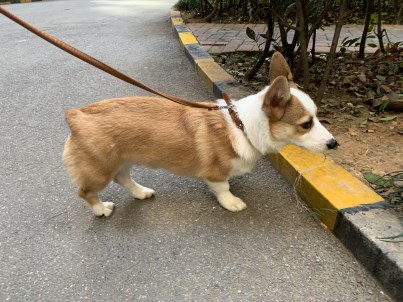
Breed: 2909-n000116-Cardigan